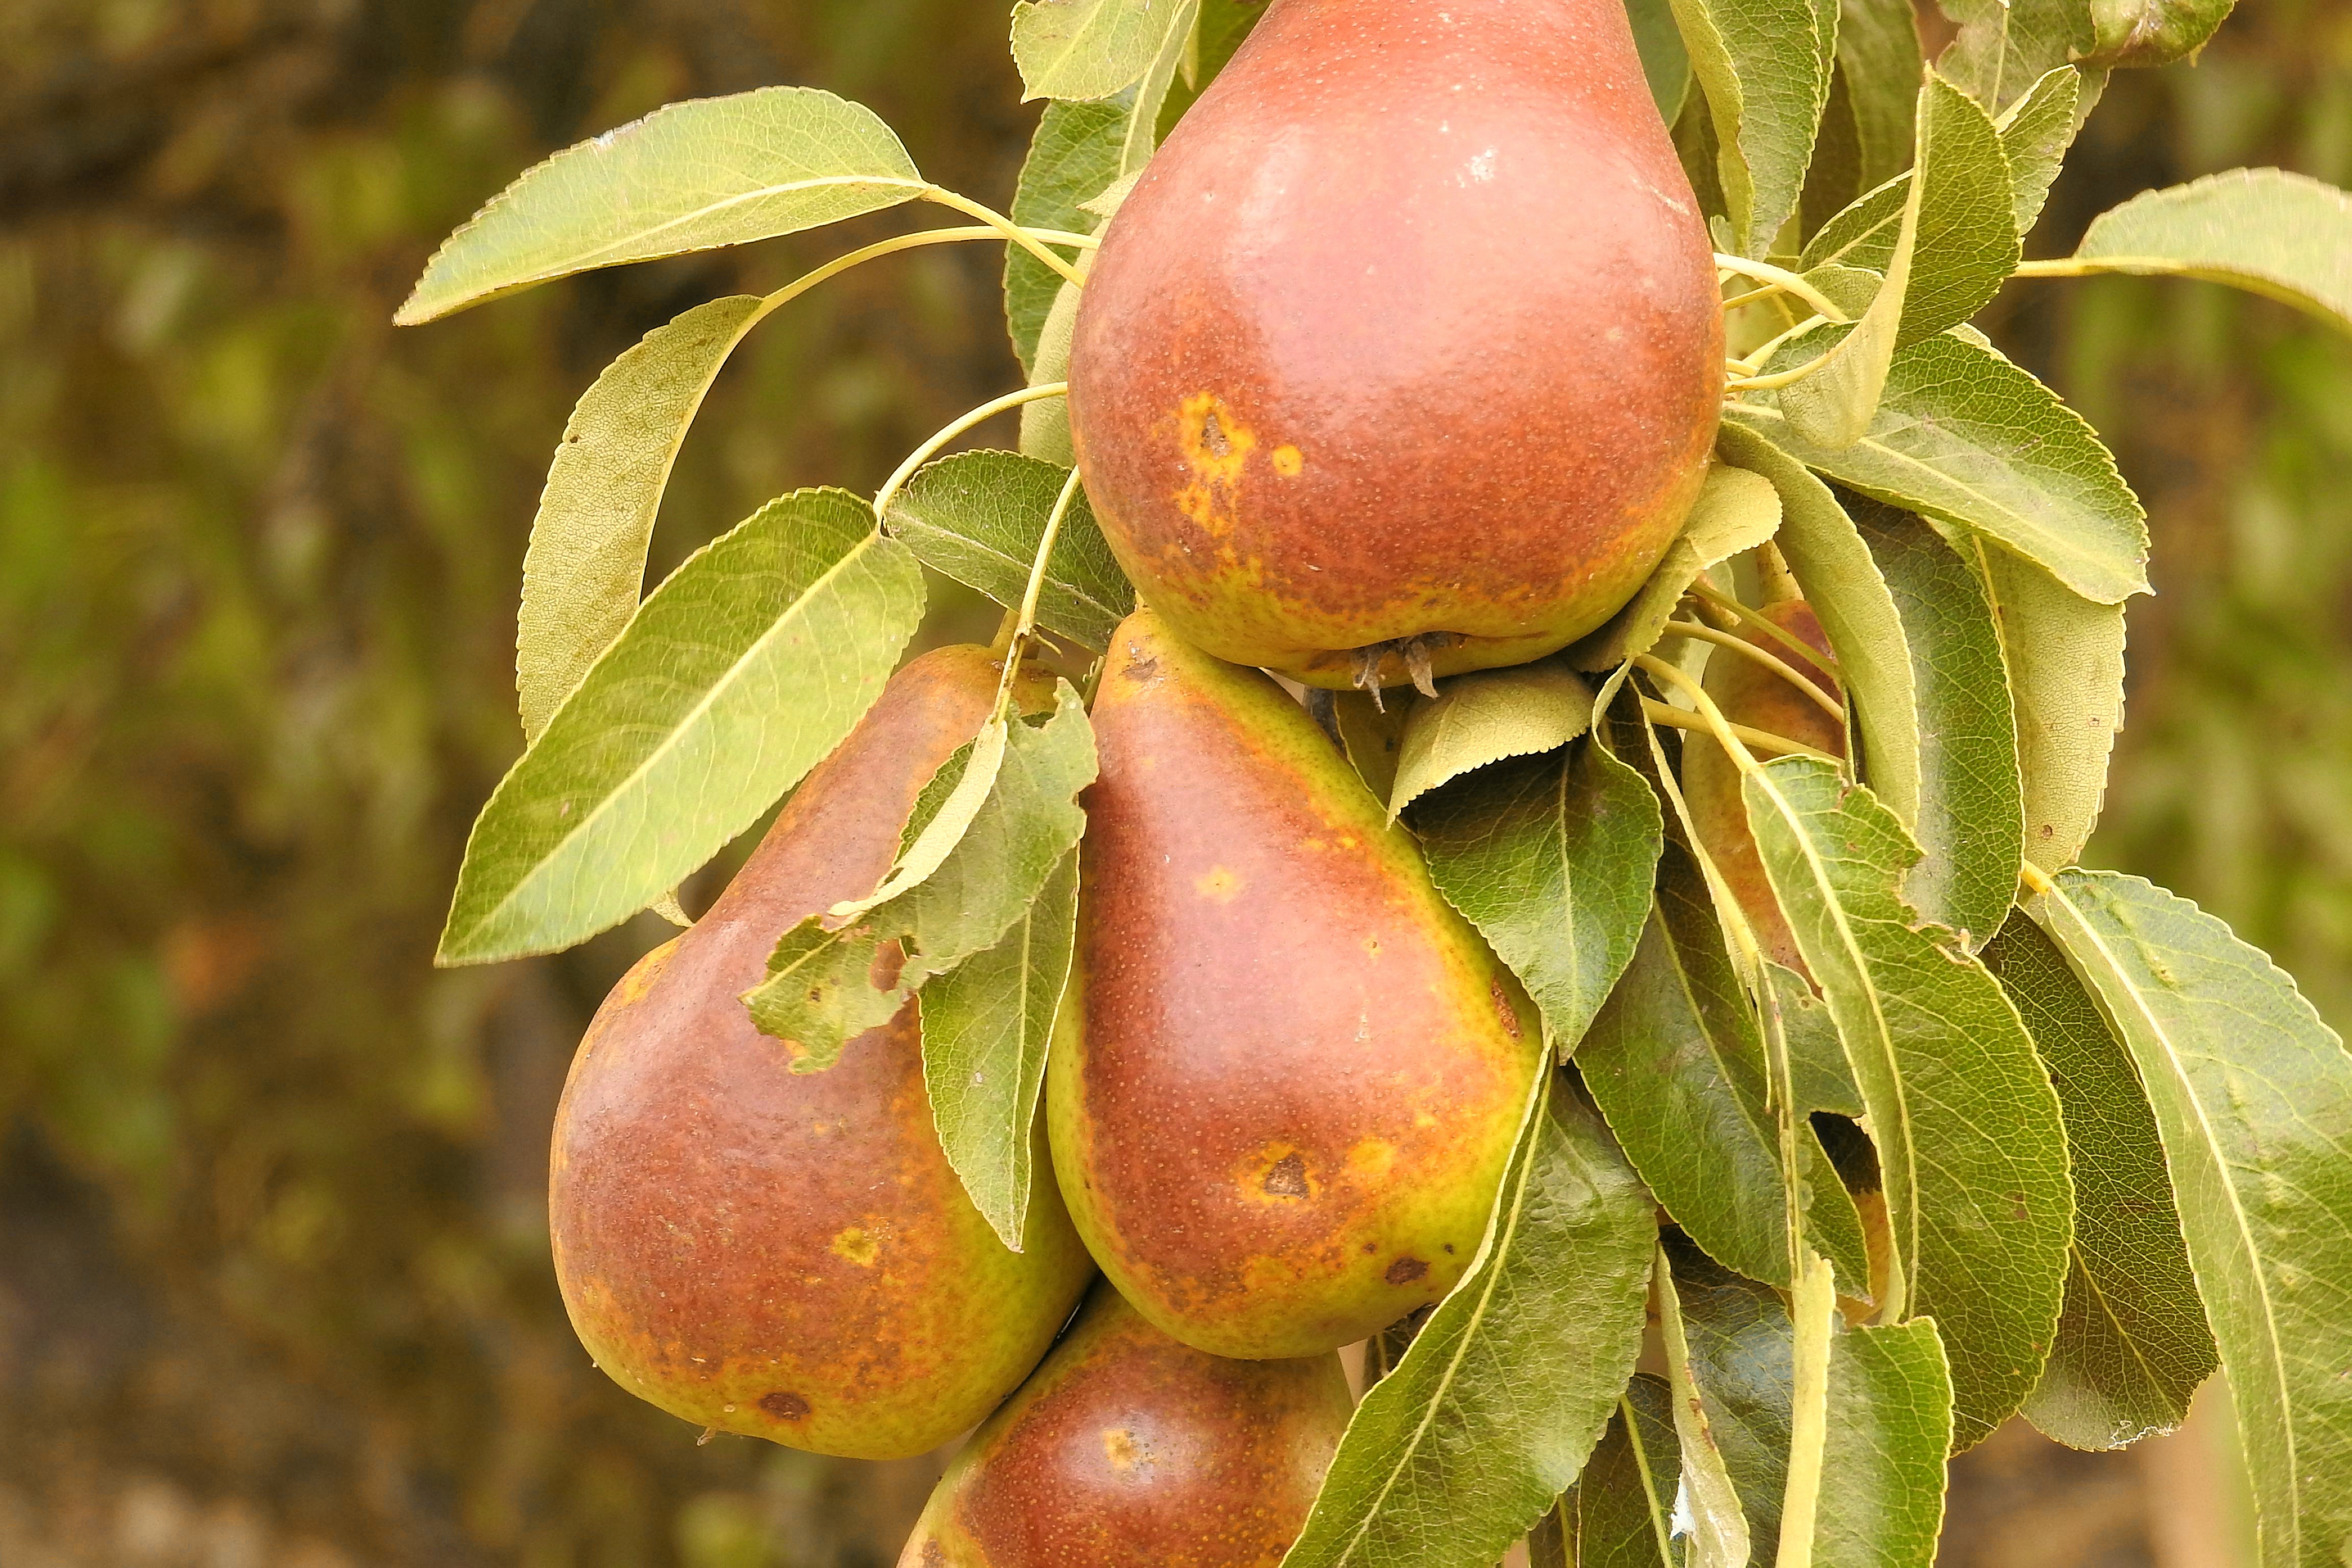
tree, branch, plant, fruit, flower, food, produce, pear, pears, fruit tree, fruits, flowering plant, rose family, browned, land plant, hardy kiwi